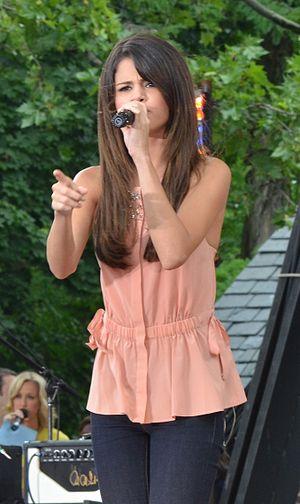
Selena Gomez & the Scene est un groupe pop américain composé d'Ethan Roberts, Dane Forrest, Greg Garman, Drew Taubenfeld, Joey Clement et de Selena Gomez. Le nom du groupe vient de Selena Gomez, qui est le leader du groupe. Ils sont connus grâce aux albums Kiss and Tell, A Year Without Rain et When the Sun Goes Down. En mars 2012, il est annoncé officiellement que le groupe a vendu plus de 2 300 000 d'albums dans le monde en moins de 3 ans et demi.